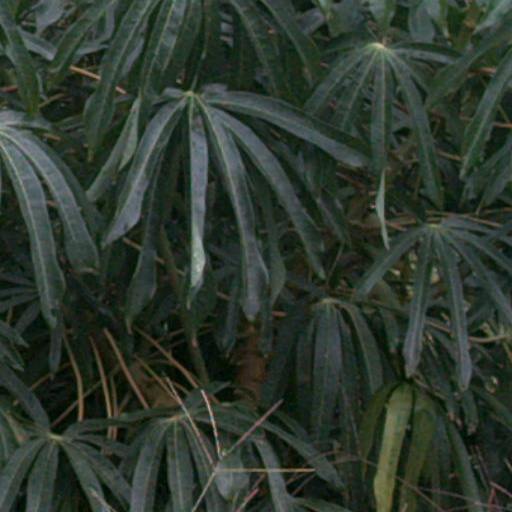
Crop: cassava